Stamp and Go
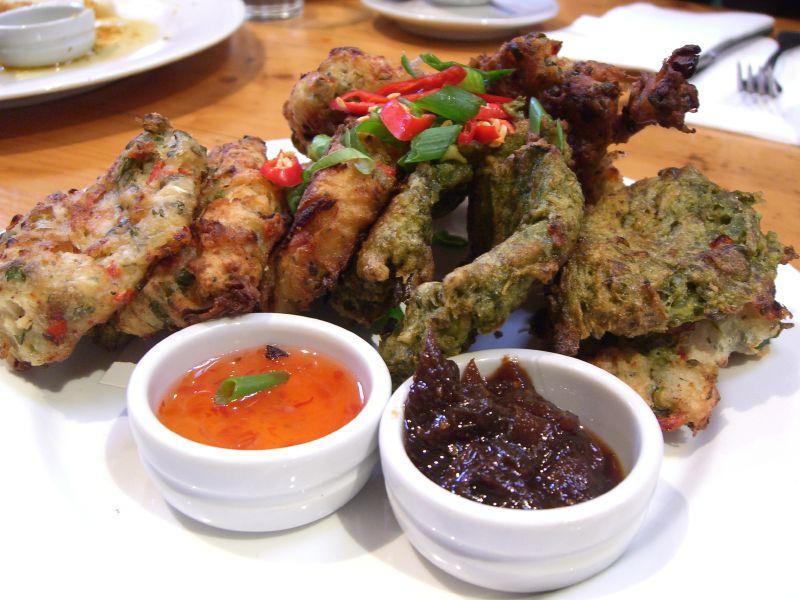
Also known as:
es - Spanish: Stamp and Go
jam - Jamaican Creole English: Stamp ah Go
ru - Russian: Стамп эн гоу
Category: fritter (fish fritter)
Cuisine: Jamaican
Associated cuisines: Jamaican
Area: Jamaica
Countries: Jamaica
Region: Caribbean, , , ,
The dish is made with salt fish.